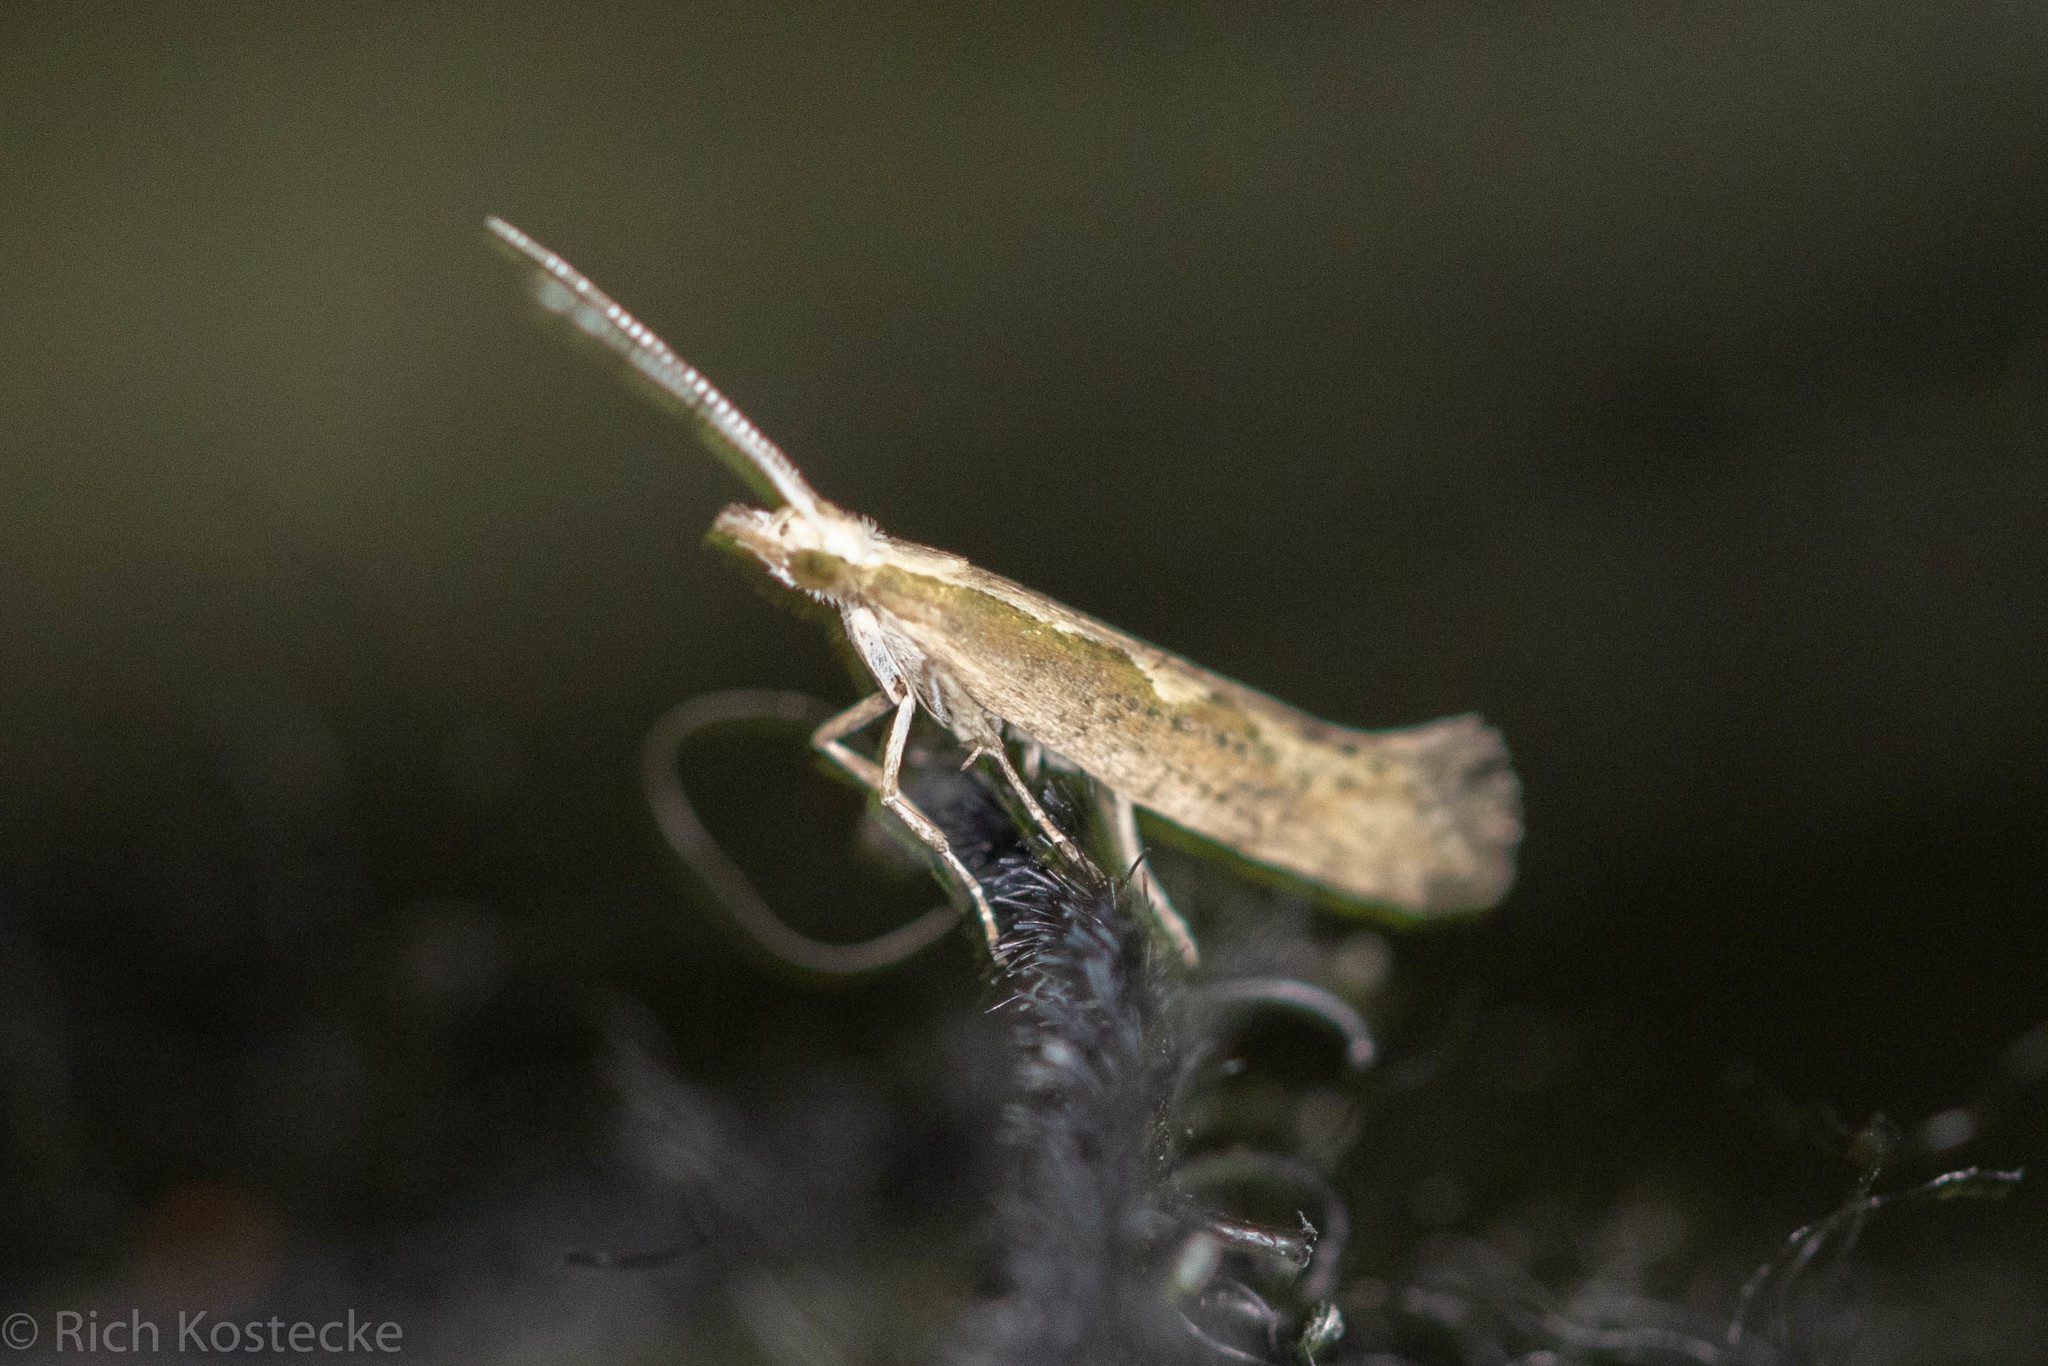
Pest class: diamondback_moth